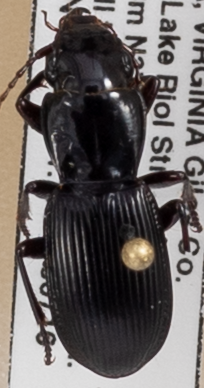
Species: Pterostichus rostratus
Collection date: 2019-07-16
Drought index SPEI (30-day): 0.274
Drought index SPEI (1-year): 2.09
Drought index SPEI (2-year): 2.09